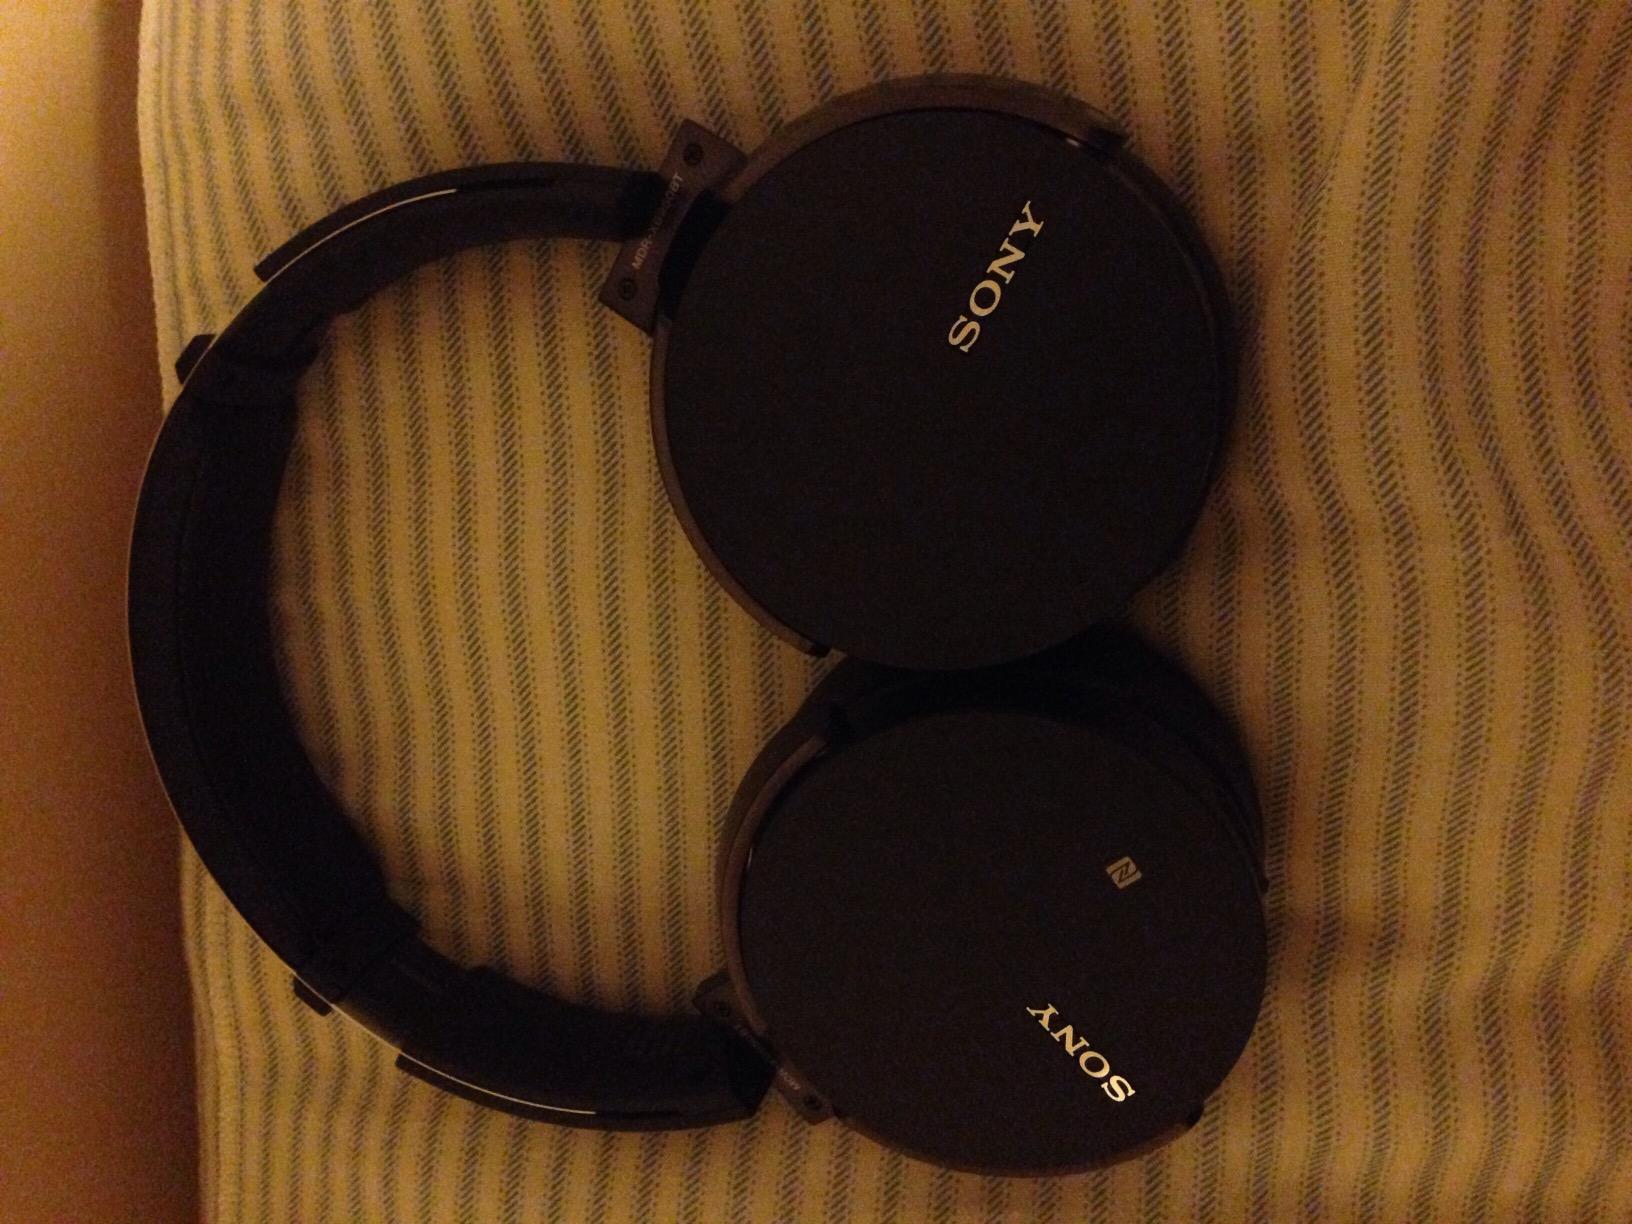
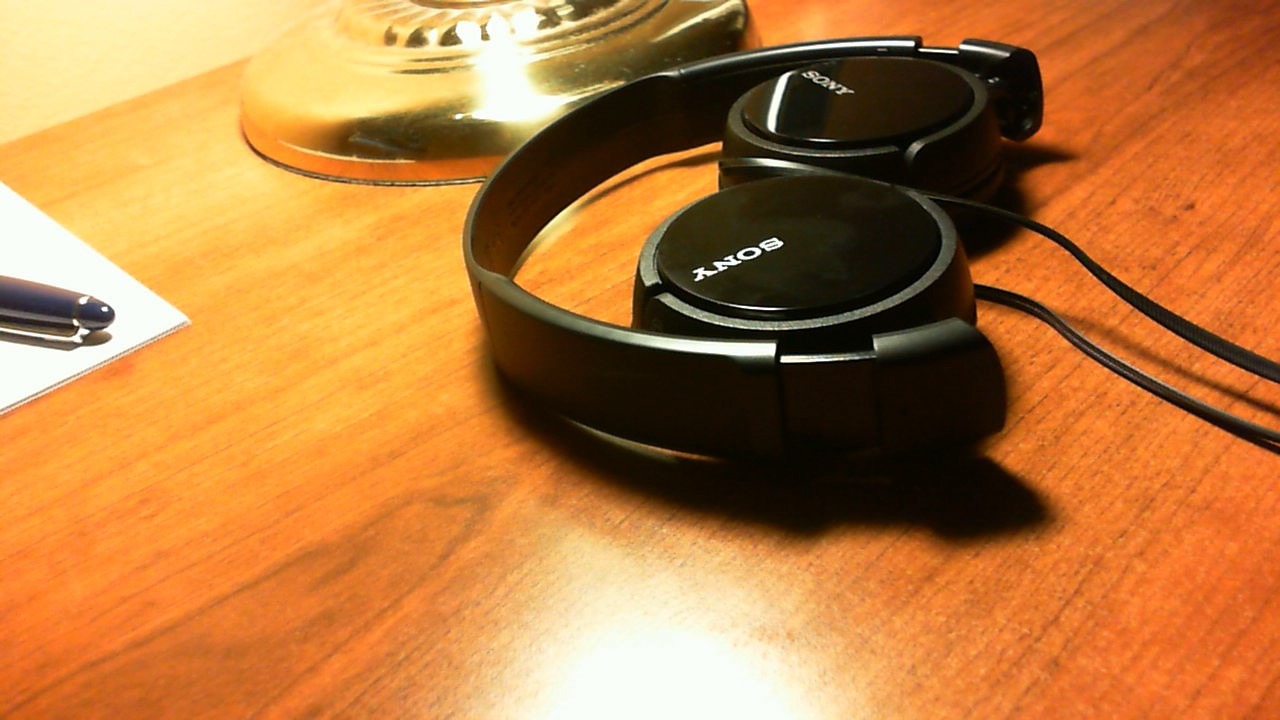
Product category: headphones
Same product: no